Marcel Höttecke

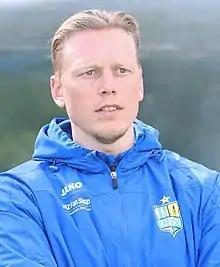
Höttecke in 2021

Marcel Höttecke (born 25 April 1987) is a German former professional football goalkeeper.